Jorge Rafael Videla

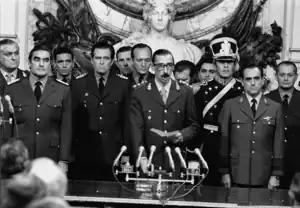
Lieutenant General Jorge Rafael Videla swearing the Oath as President of Argentina, 29 March 1976.

Upon the death of President Juan Perón, his widow and Vice President Isabel became president. Videla headed a military coup which deposed her on 1976, during increasing violence, social unrest and economic problems. A military junta was formed, made up of him, representing the Army; Admiral Emilio Massera representing the Navy; and Brigadier General Orlando Ramón Agosti representing the Air Force.